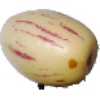
Label: pepino